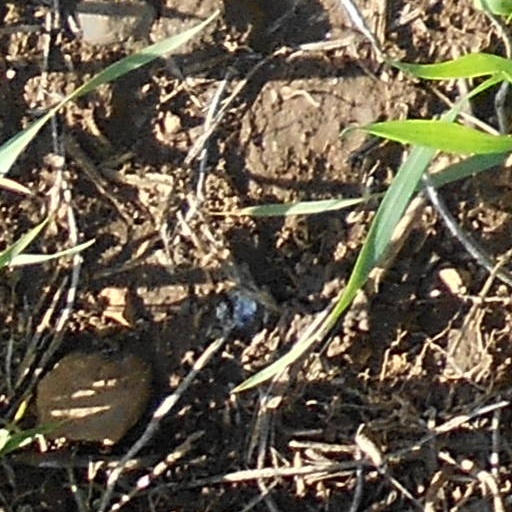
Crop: wheat